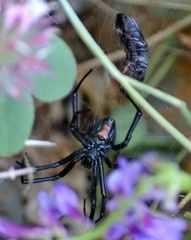
Species: Lactrodectus_hesperus